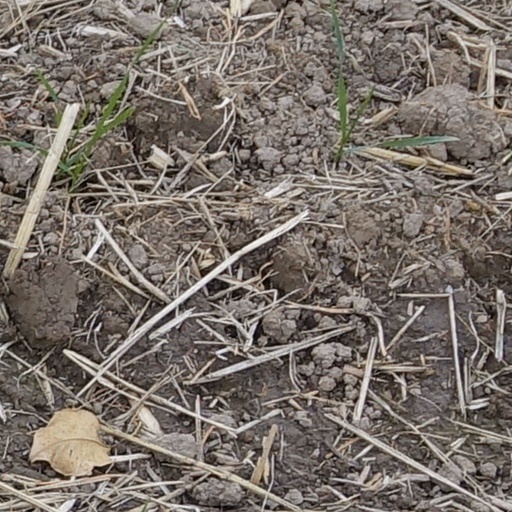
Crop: wheat